Salvador Sartori

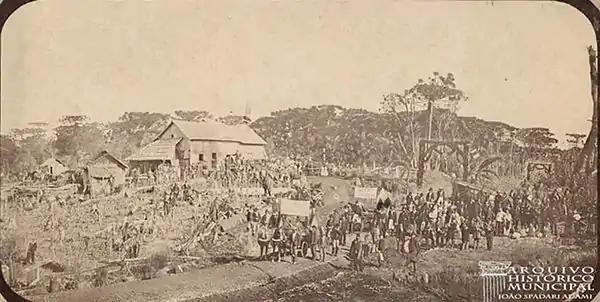
Official committee arriving from Porto Alegre, the state capital, for the installation of the Governmental Board of Caxias do Sul in 1890. João Spadari Adami Municipal Historical Archive.

Some transcriptions made by Adami of lost documentation allow us to know from the inside a little of Sartori's participation in public administration in those times when everything was to be done, showing the rulers interested in a variety of subjects. As an example, here follows one of the first letters issued by the Board, number 8:Citizen.